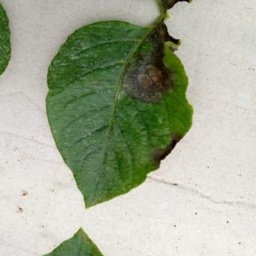
Etiqueta: Late Blight